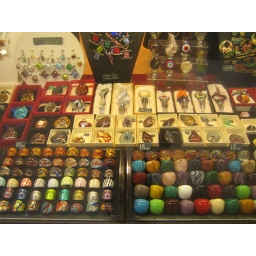
Venice, display of Murano glass in a shop window